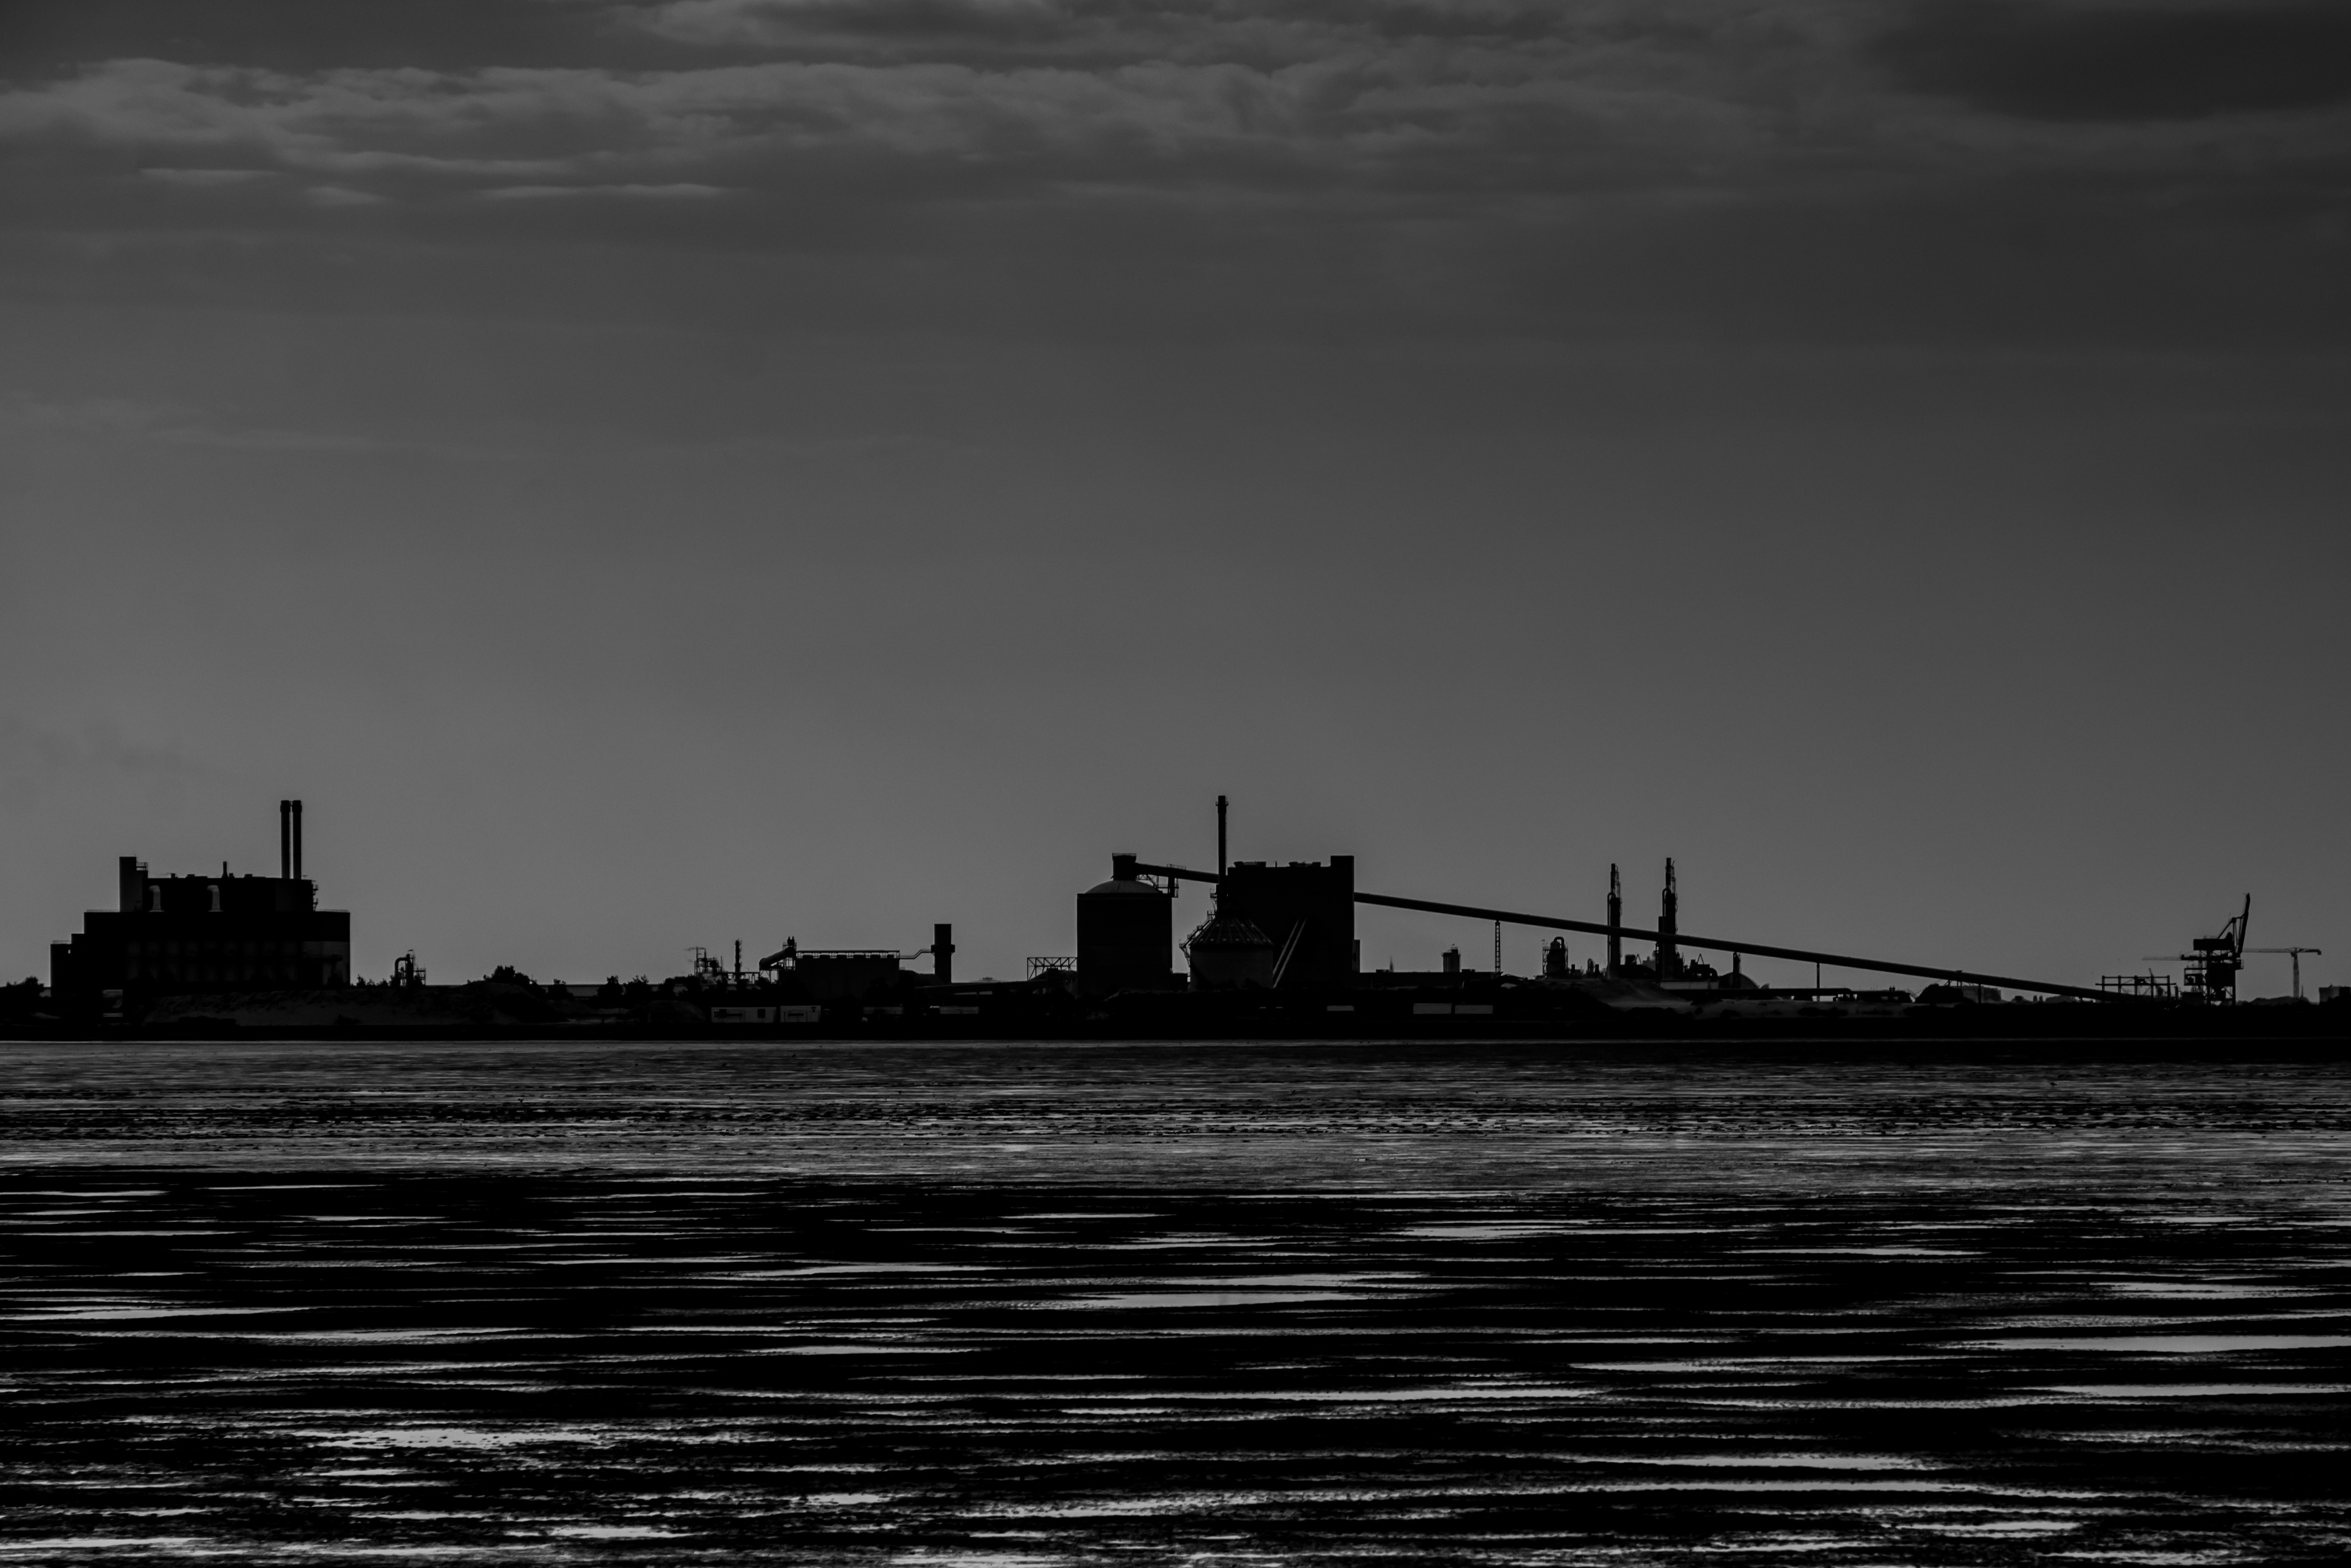
sea, coast, water, ocean, horizon, cloud, black and white, architecture, sky, skyline, wave, building, dawn, city, urban, pier, cityscape, dark, dusk, vehicle, tower, scenic, scenery, bay, landmark, harbor, industrial, factory, darkness, monochrome, buildings, production, monochrome photography, atmospheric phenomenon, industrialisation